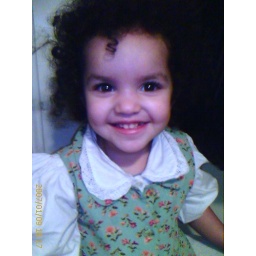
Pretty girl in pretty dress